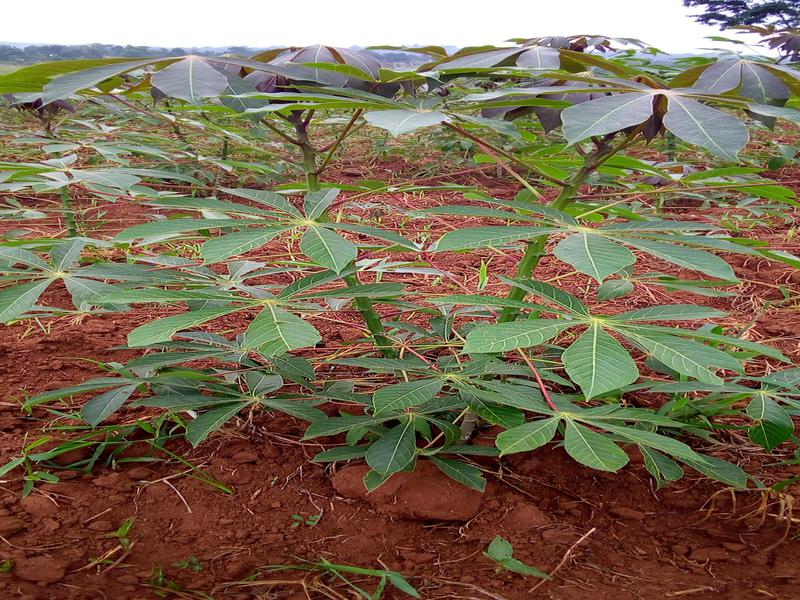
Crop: cassava
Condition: healthy